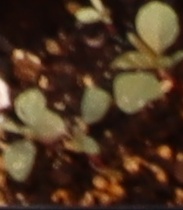
Label: Redroot Pigweed